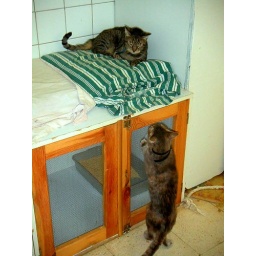
Orphaned cats for adoption in Maadi animal shelter, Cairo - Egypt. Photos taken by Sahar Elnadi